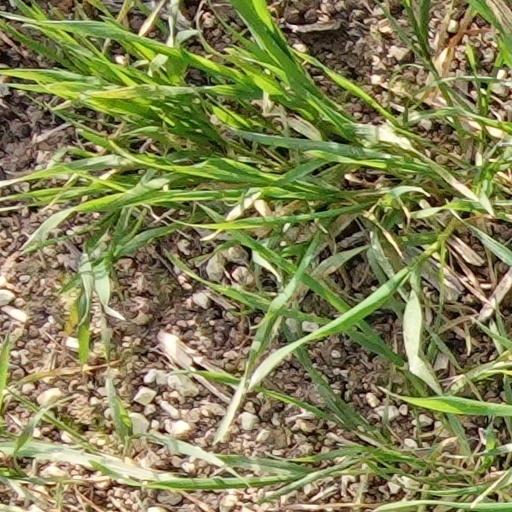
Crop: wheat